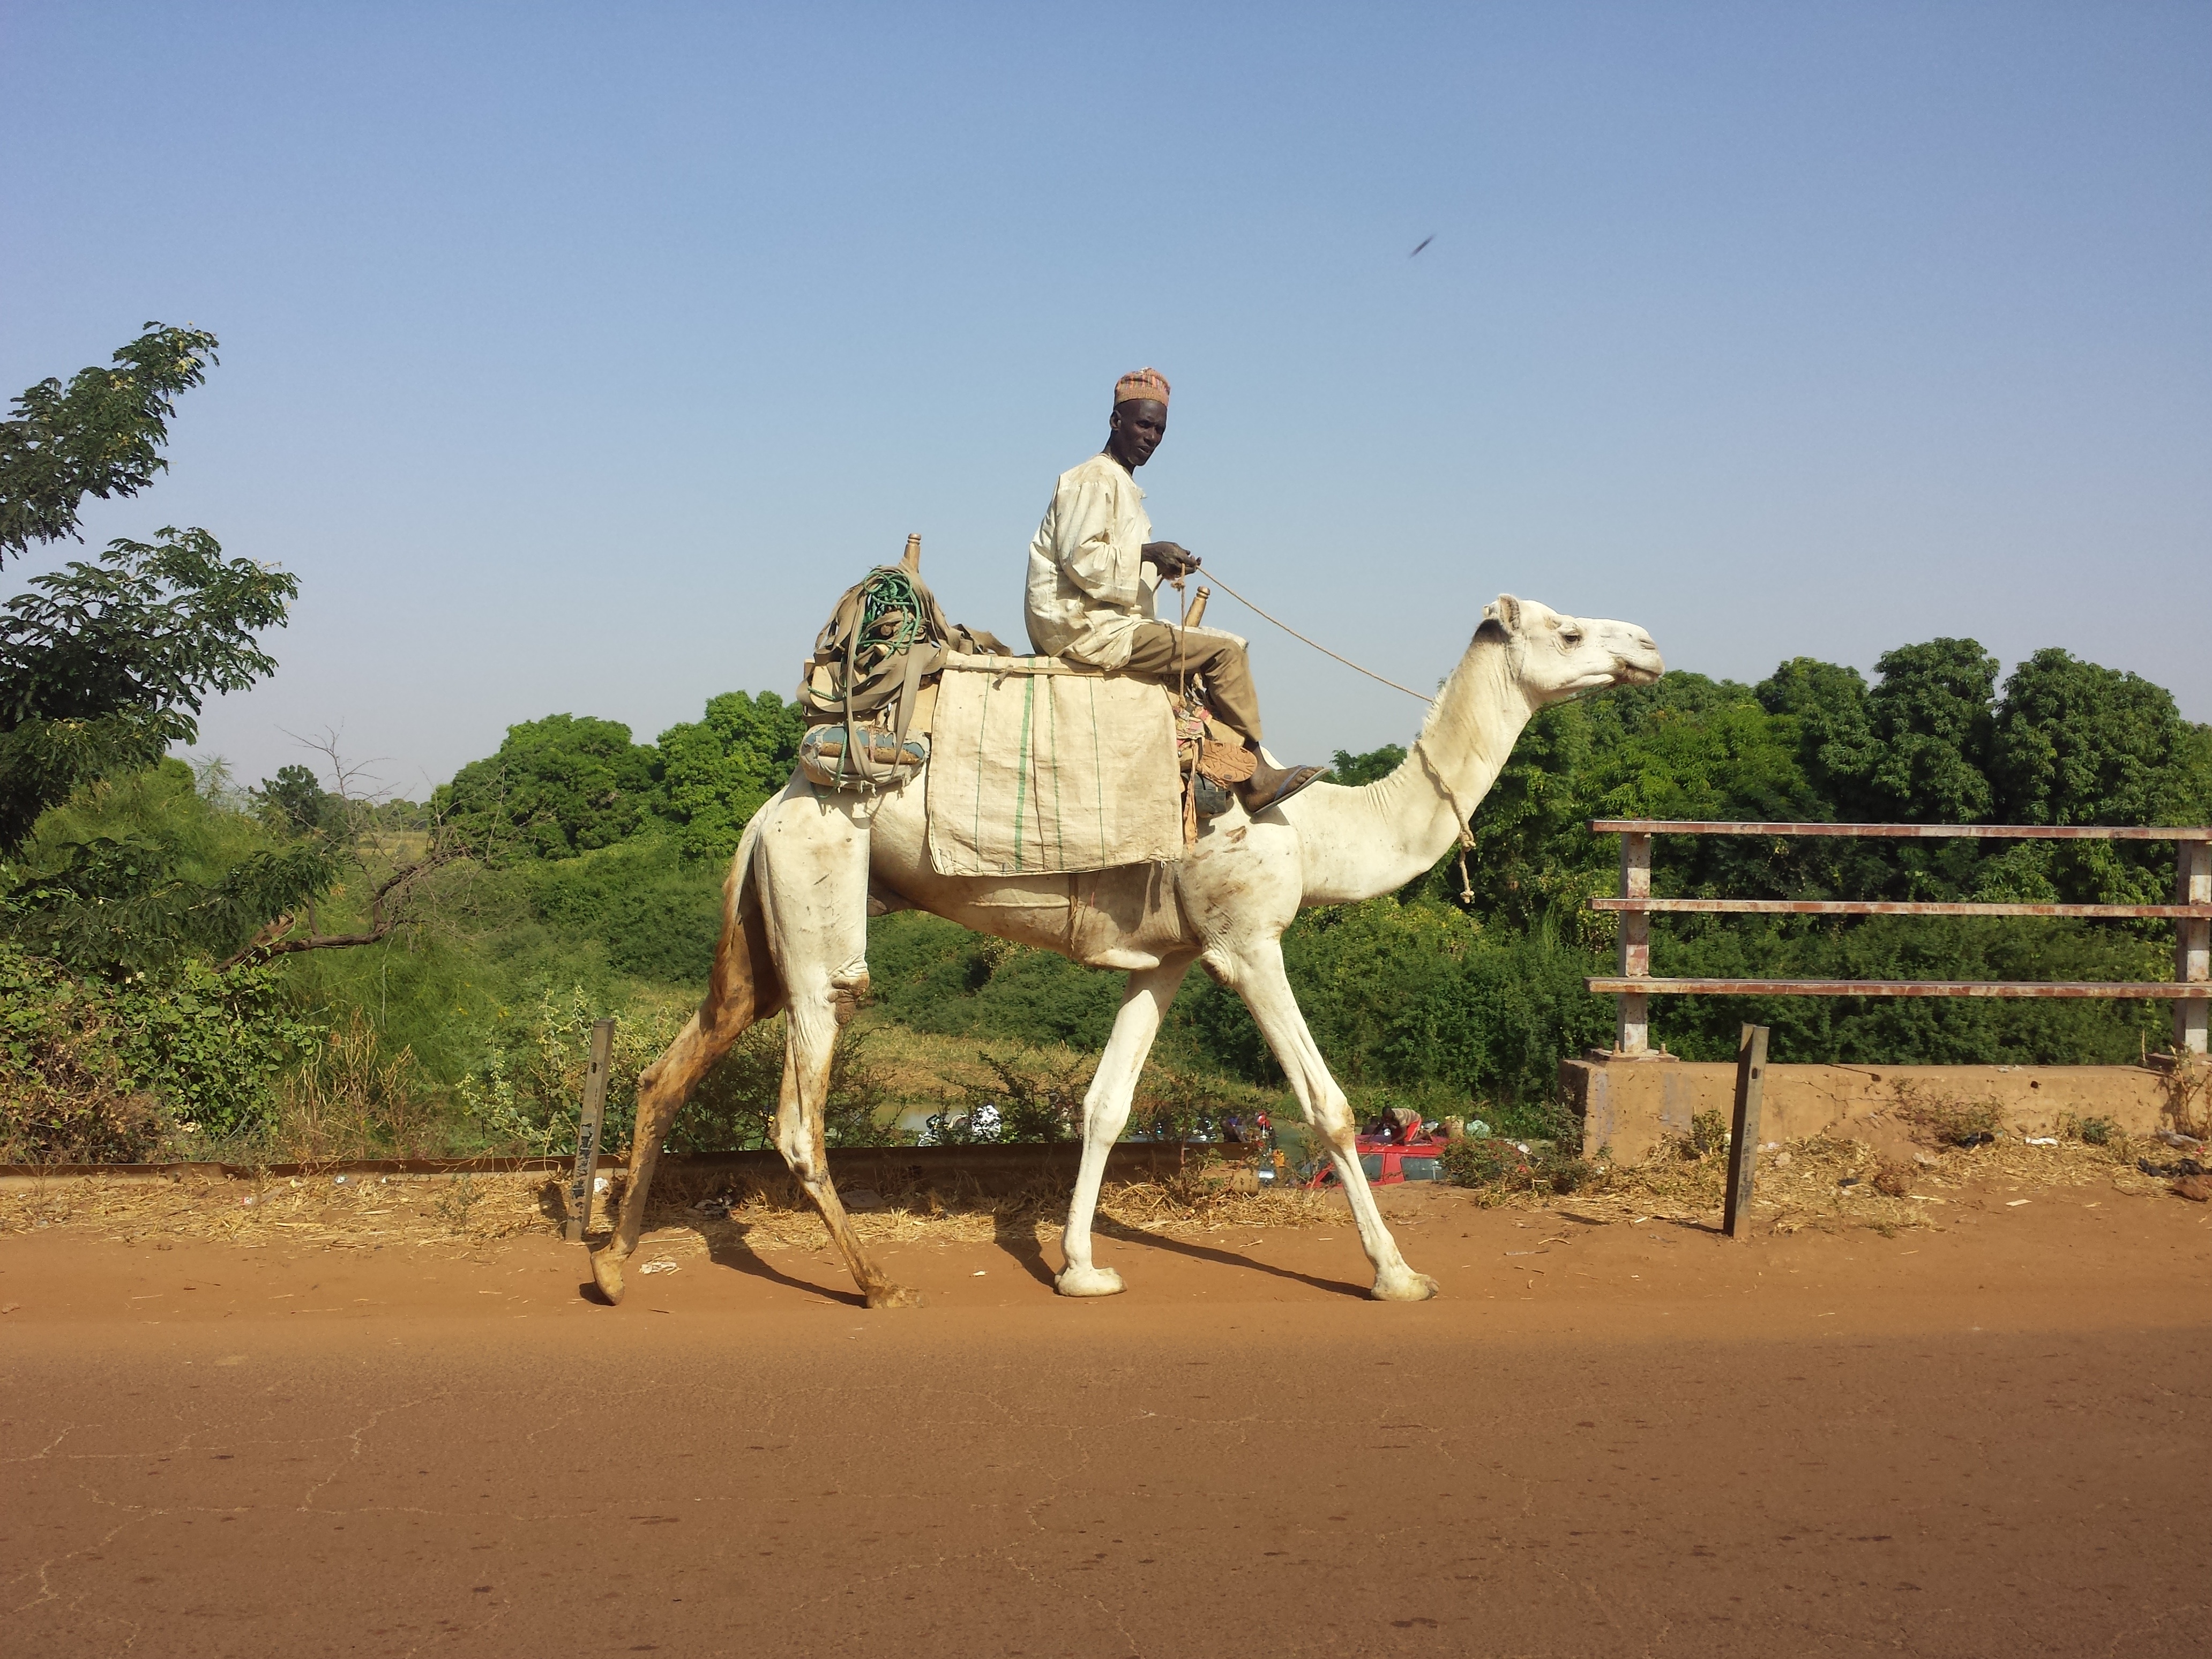
landscape, camel, mammal, pack animal, camel like mammal, horse like mammal, arabian camel